Master Betty

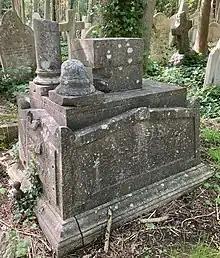
Family grave of Master Betty (William Betty) in Highgate Cemetery, north London

William Betty first showed his desire for the stage at the age of eleven when, in 1802, his father took the young boy to Belfast to watch Sheridan's "Pizarro", starring Sarah Siddons in the role of Elvira. Her performance inspired him so much that William stated, "I shall certainly die if I may not be a player." Betty's father introduced William to Michael Atkins, manager of the Belfast Theatre. After meeting the child, Atkins said, "I never dared to indulge in the hope of seeing another Garrick, but I have seen an infant Garrick in Betty."